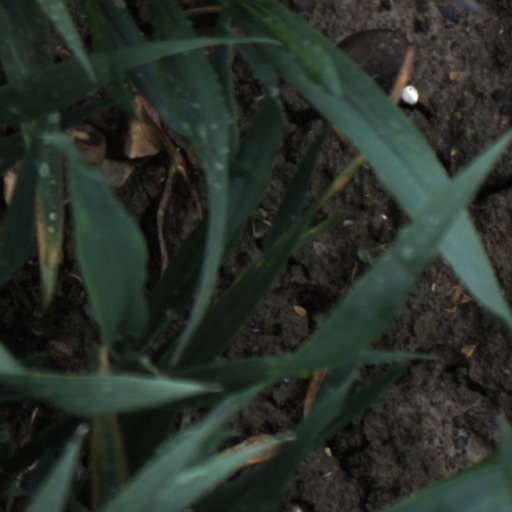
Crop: wheat